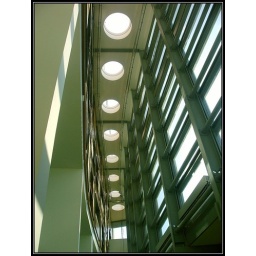
Interieur van de nieuwe openbare bibliotheek in Amsterdam. Het gebouw werd ontworpen door architect Jo Coenen.